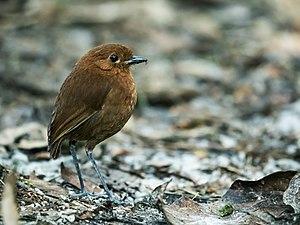
La Grallaire de Blake est une espèce d'oiseau de la famille des Grallariidae endémique du Pérou. C'est une espèce monotypique.